List of butterflies of Dominica

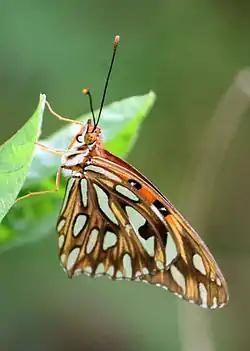
Gulf fritillary ("Agraulis vanillae") in Cabrits National Park, Dominica

Fifty-five species of butterflies have been officially recorded in Dominica, an island-nation in the Caribbean Lesser Antilles.